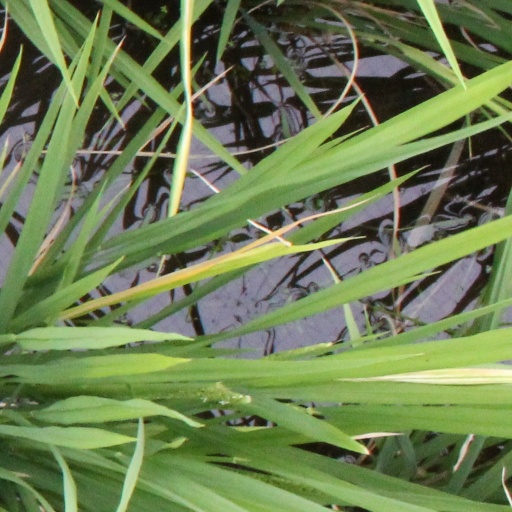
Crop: rice